Okinotorishima

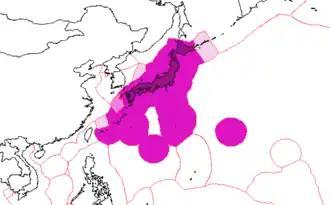
Exclusive economic zone of Japan. The lowermost purple near-circle is the area around Okinotorishima

In 1988, Jon van Dyke, a law professor at the University of Hawaii, challenged whether Okinotorishima met the requirements for establishing an exclusive economic zone (EEZ): "Article 121(3) of the 1982 Law of the Sea Convention, which Japan has signed, states that "Rocks which cannot sustain human habitation or economic life of their own shall have no exclusive economic zone or continental shelf." Okinotorishima - which consists of two eroding protrusions no larger than king-size beds - certainly meets the description of an uninhabitable rock that cannot sustain economic life of its own. It is not, therefore, entitled to generate a 200-mile exclusive economic zone. The Law of the Sea Convention is also quite clear - in Article 60 (8) -that artificially built islands do not generate 200-mile resource zones. The more than $200 million the Japanese are spending to construct what is in essence an artificial island cannot, therefore, be the basis for a claim to the exclusive control over the resources in the waters around such a construction."